Peter of Poitiers (secretary)

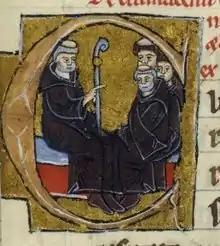
There is no known portrait of Peter of Poitiers, but here is his abbot Peter the Venerable with other monks, 13th century illuminated manuscript.

From 1142–3 he worked in a team recruited by Peter the Venerable which translated Arabic texts into Latin. Their work, the "Corpus Cluniacense", is best remembered for including the first translation of the Qur'an into a European language. Peter the Venerable's correspondence indicates that Peter of Poitiers was employed in the team because of his command of Latin: there is no evidence that he knew Arabic.